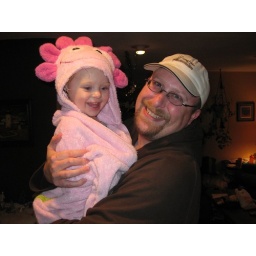
Maia in her cute bath towel and Daddy